Shyam Narayan Singh

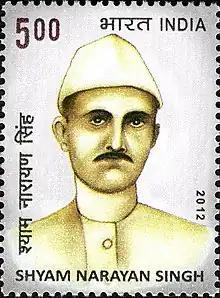

Shyam Narayan Singh was an Indian freedom fighter and politician who served as Member of Central Legislative Assembly from East Bihar. On 24 January 2012, Government of India honored him by issuing commemorative stamp on him.